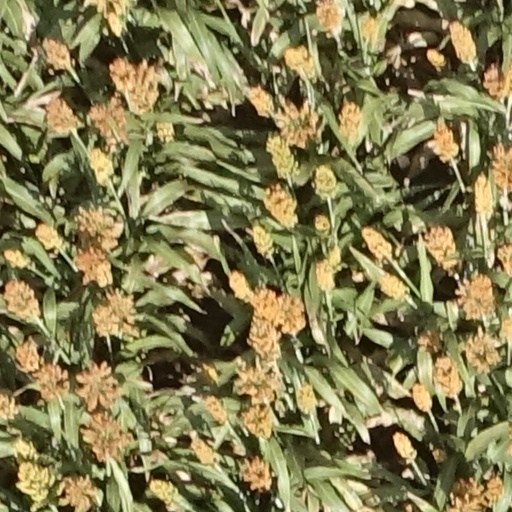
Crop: sorghum